Niche (architecture)

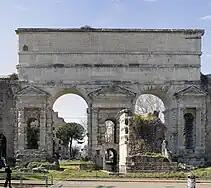
Porta Maggiore niches appear between arches.

In Iran, a Mihrab is a type of niche in the wall of a mosque at the point nearest to Mecca toward which the congregation faces to pray. This is The Great Mosque of Cordoba, It's Mihrab is formed of small, glazed glass tiles and plaster creating a mosaic.